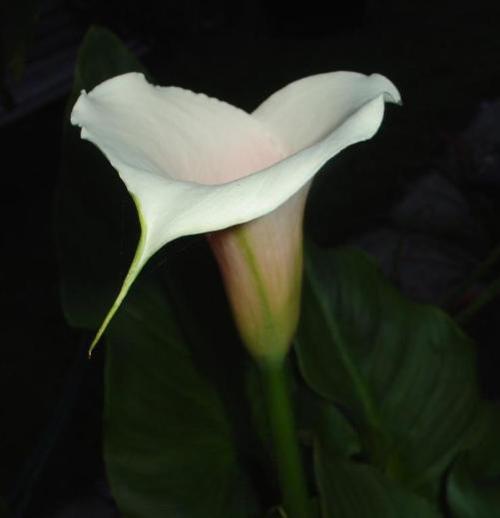
Label: giant white arum lily